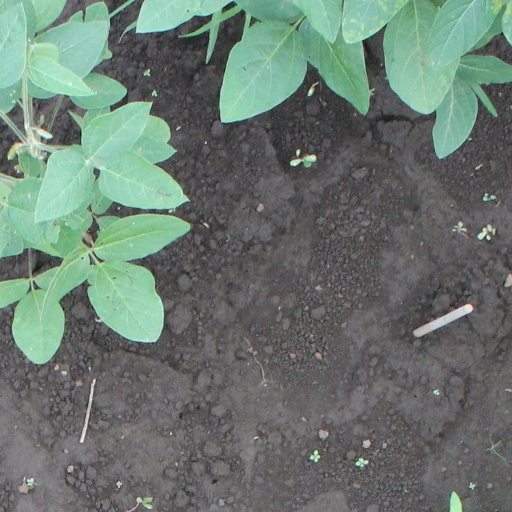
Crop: soybean